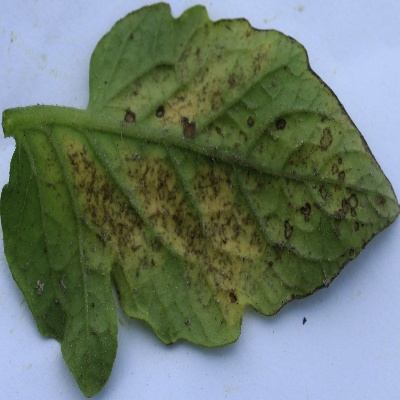
Crop: Tomato
Condition: septoria leaf spot